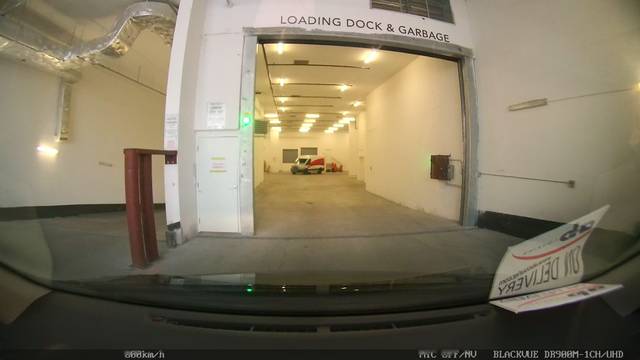
Region: Canada
Coordinates: 43.624, -79.48